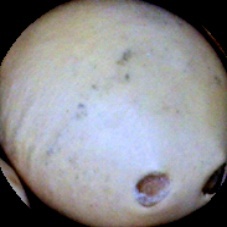
Label: Broken